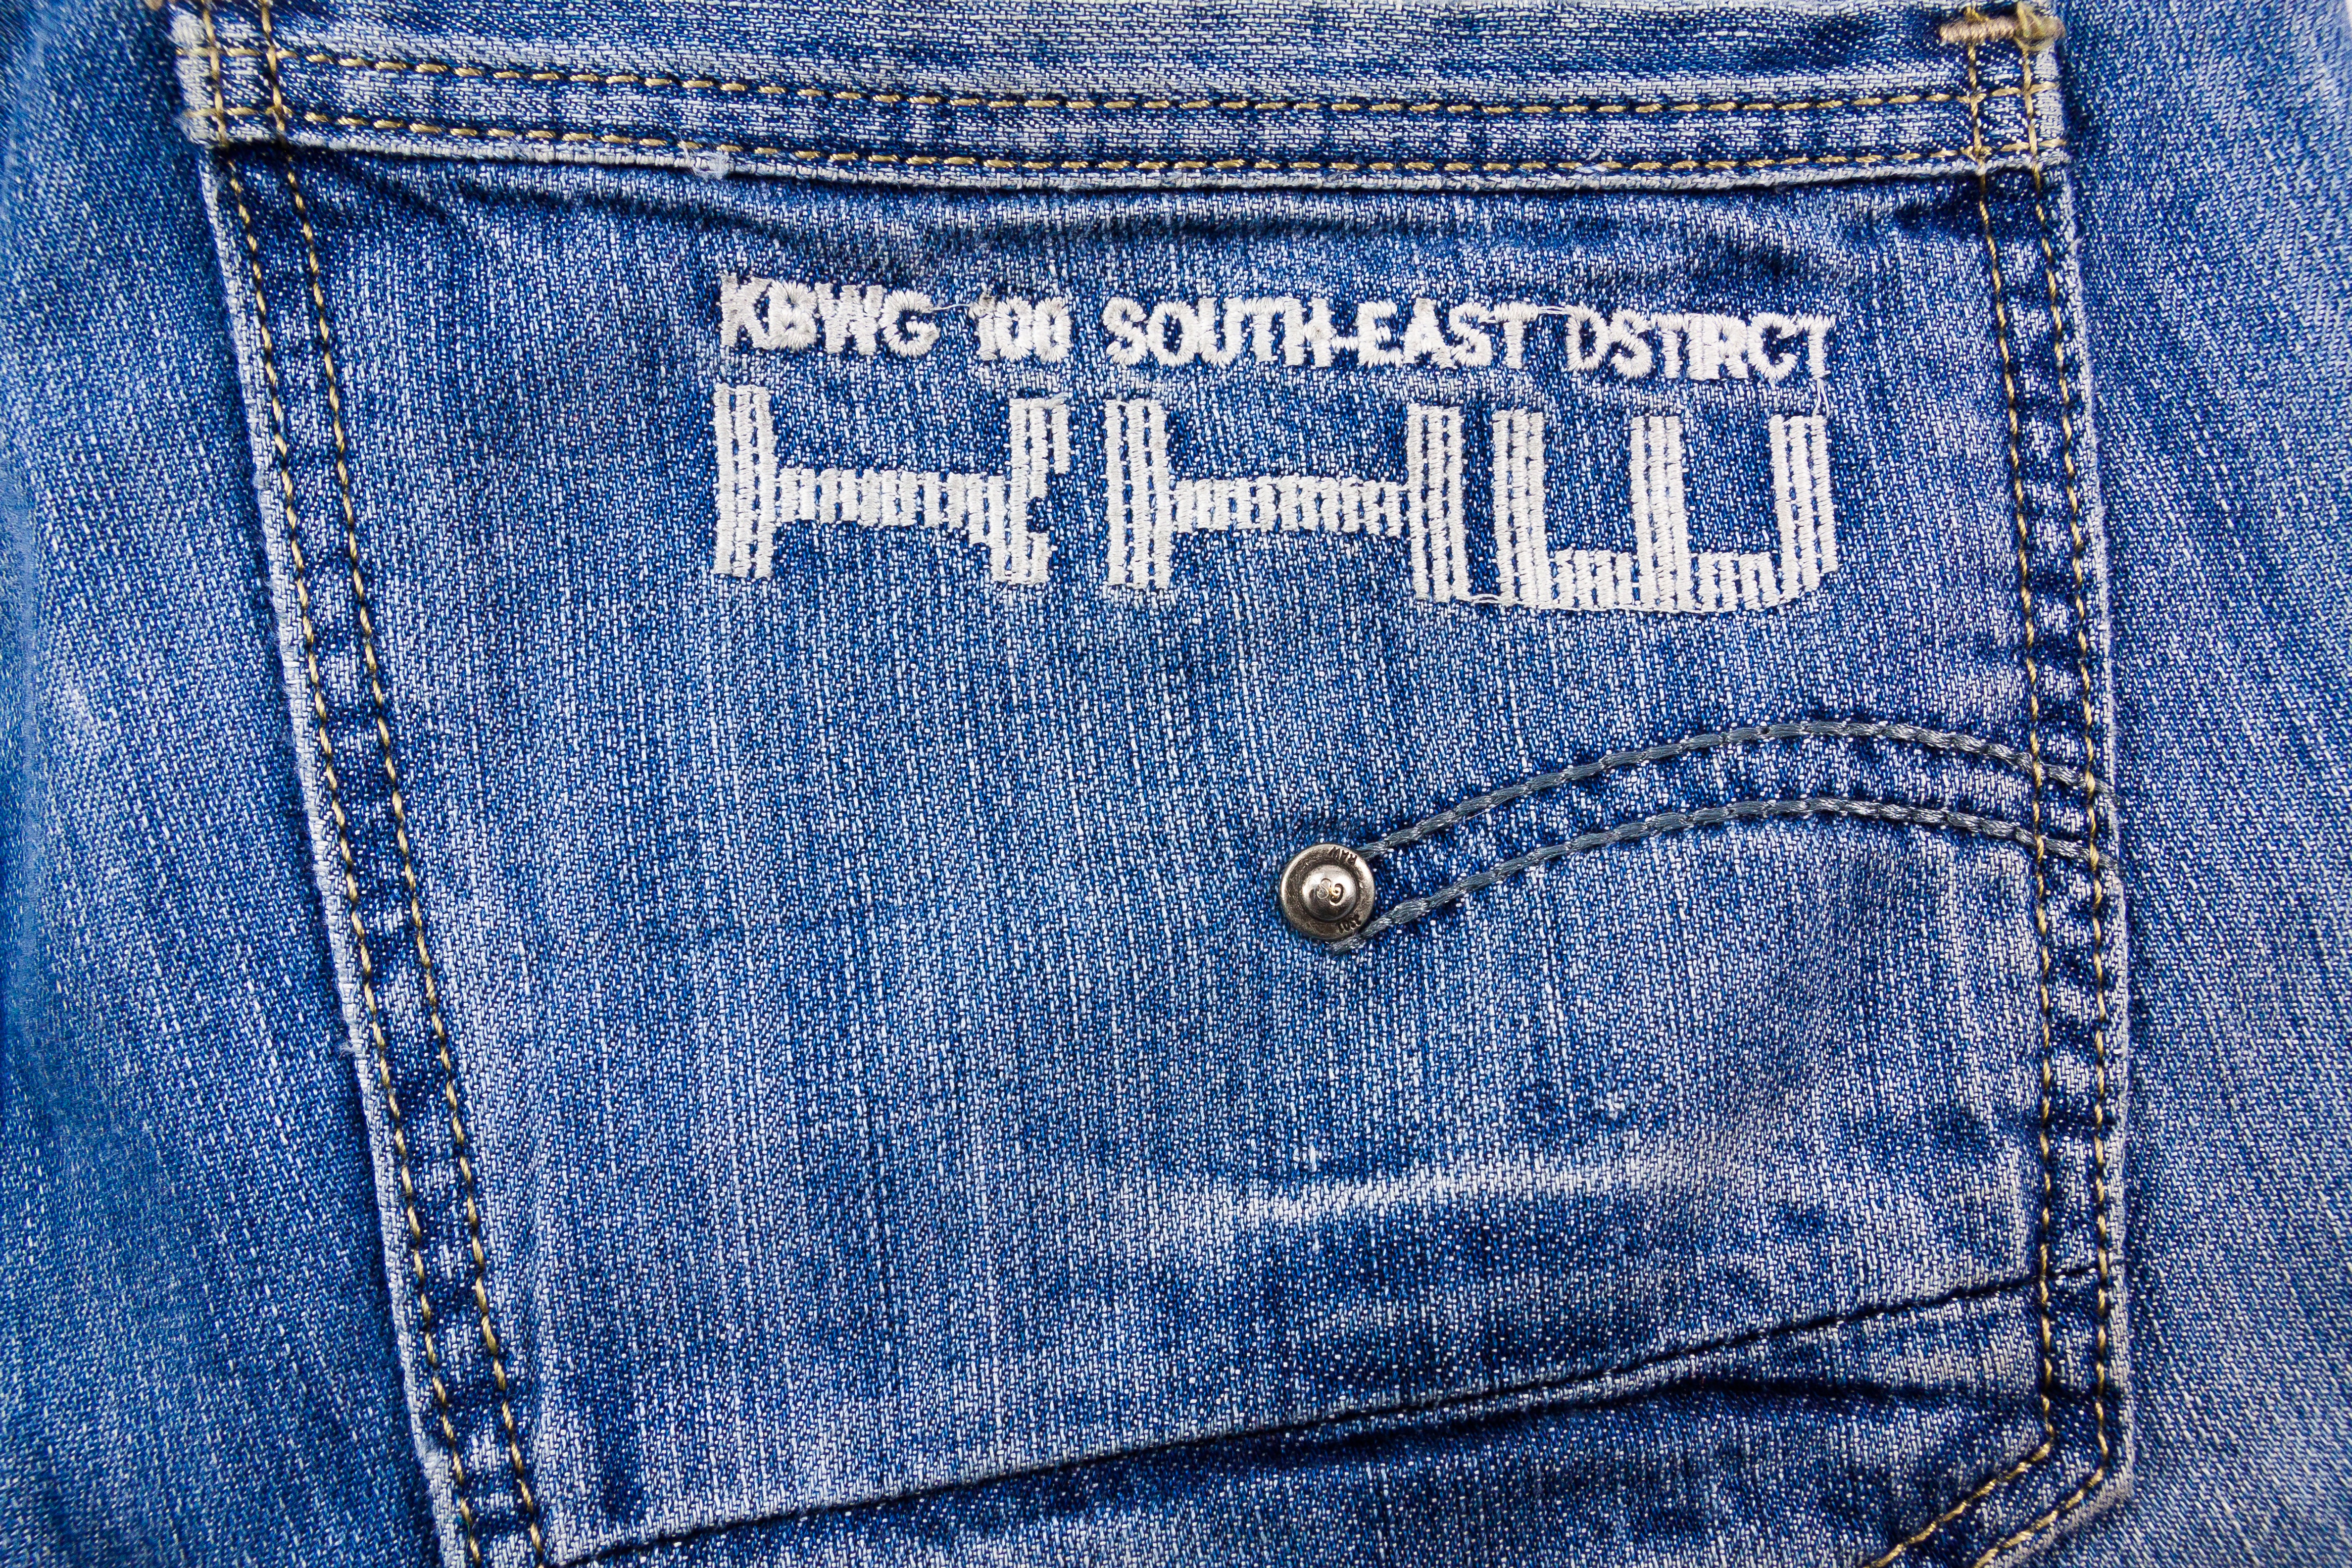
structure, texture, pattern, jeans, blue, craft, clothing, material, denim, fabric, label, sew, pants, font, textile, art, background, pocket, rivet, section, fund, seam, embroidered